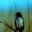
Label: bird